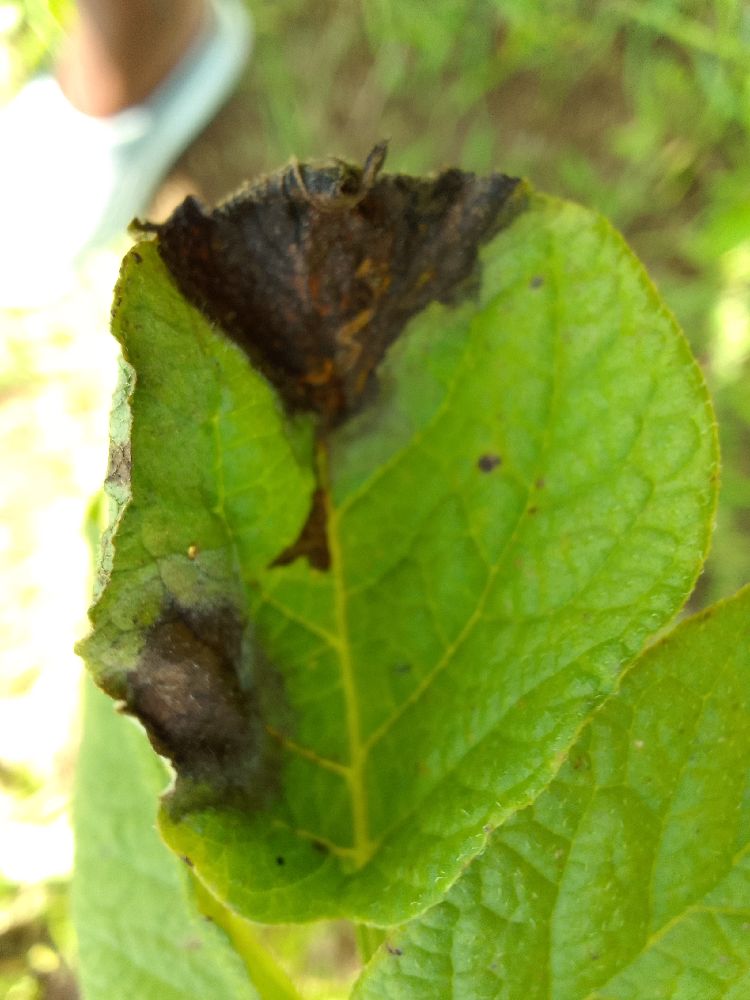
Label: Late blight